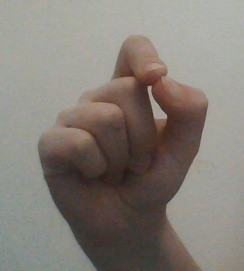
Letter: fa